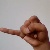
The image shows a hand gesture representing the letter 'J' in Indian Sign Language.